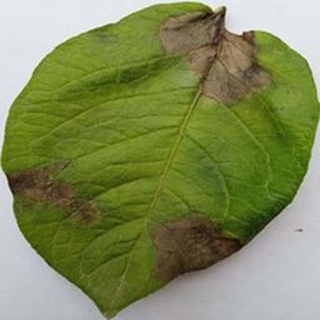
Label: potato_late_blight